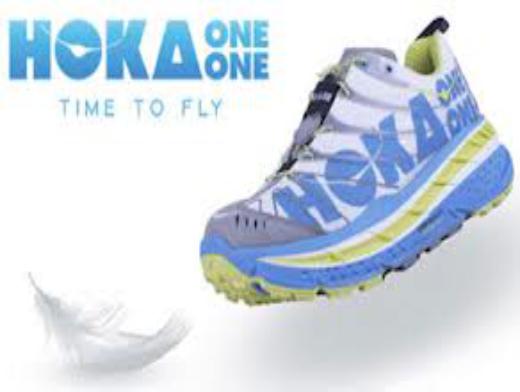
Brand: Hoka One One
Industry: Clothes